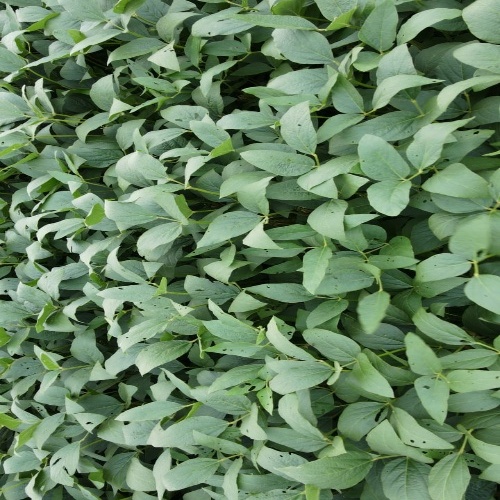
Label: Diabrotica_speciosa